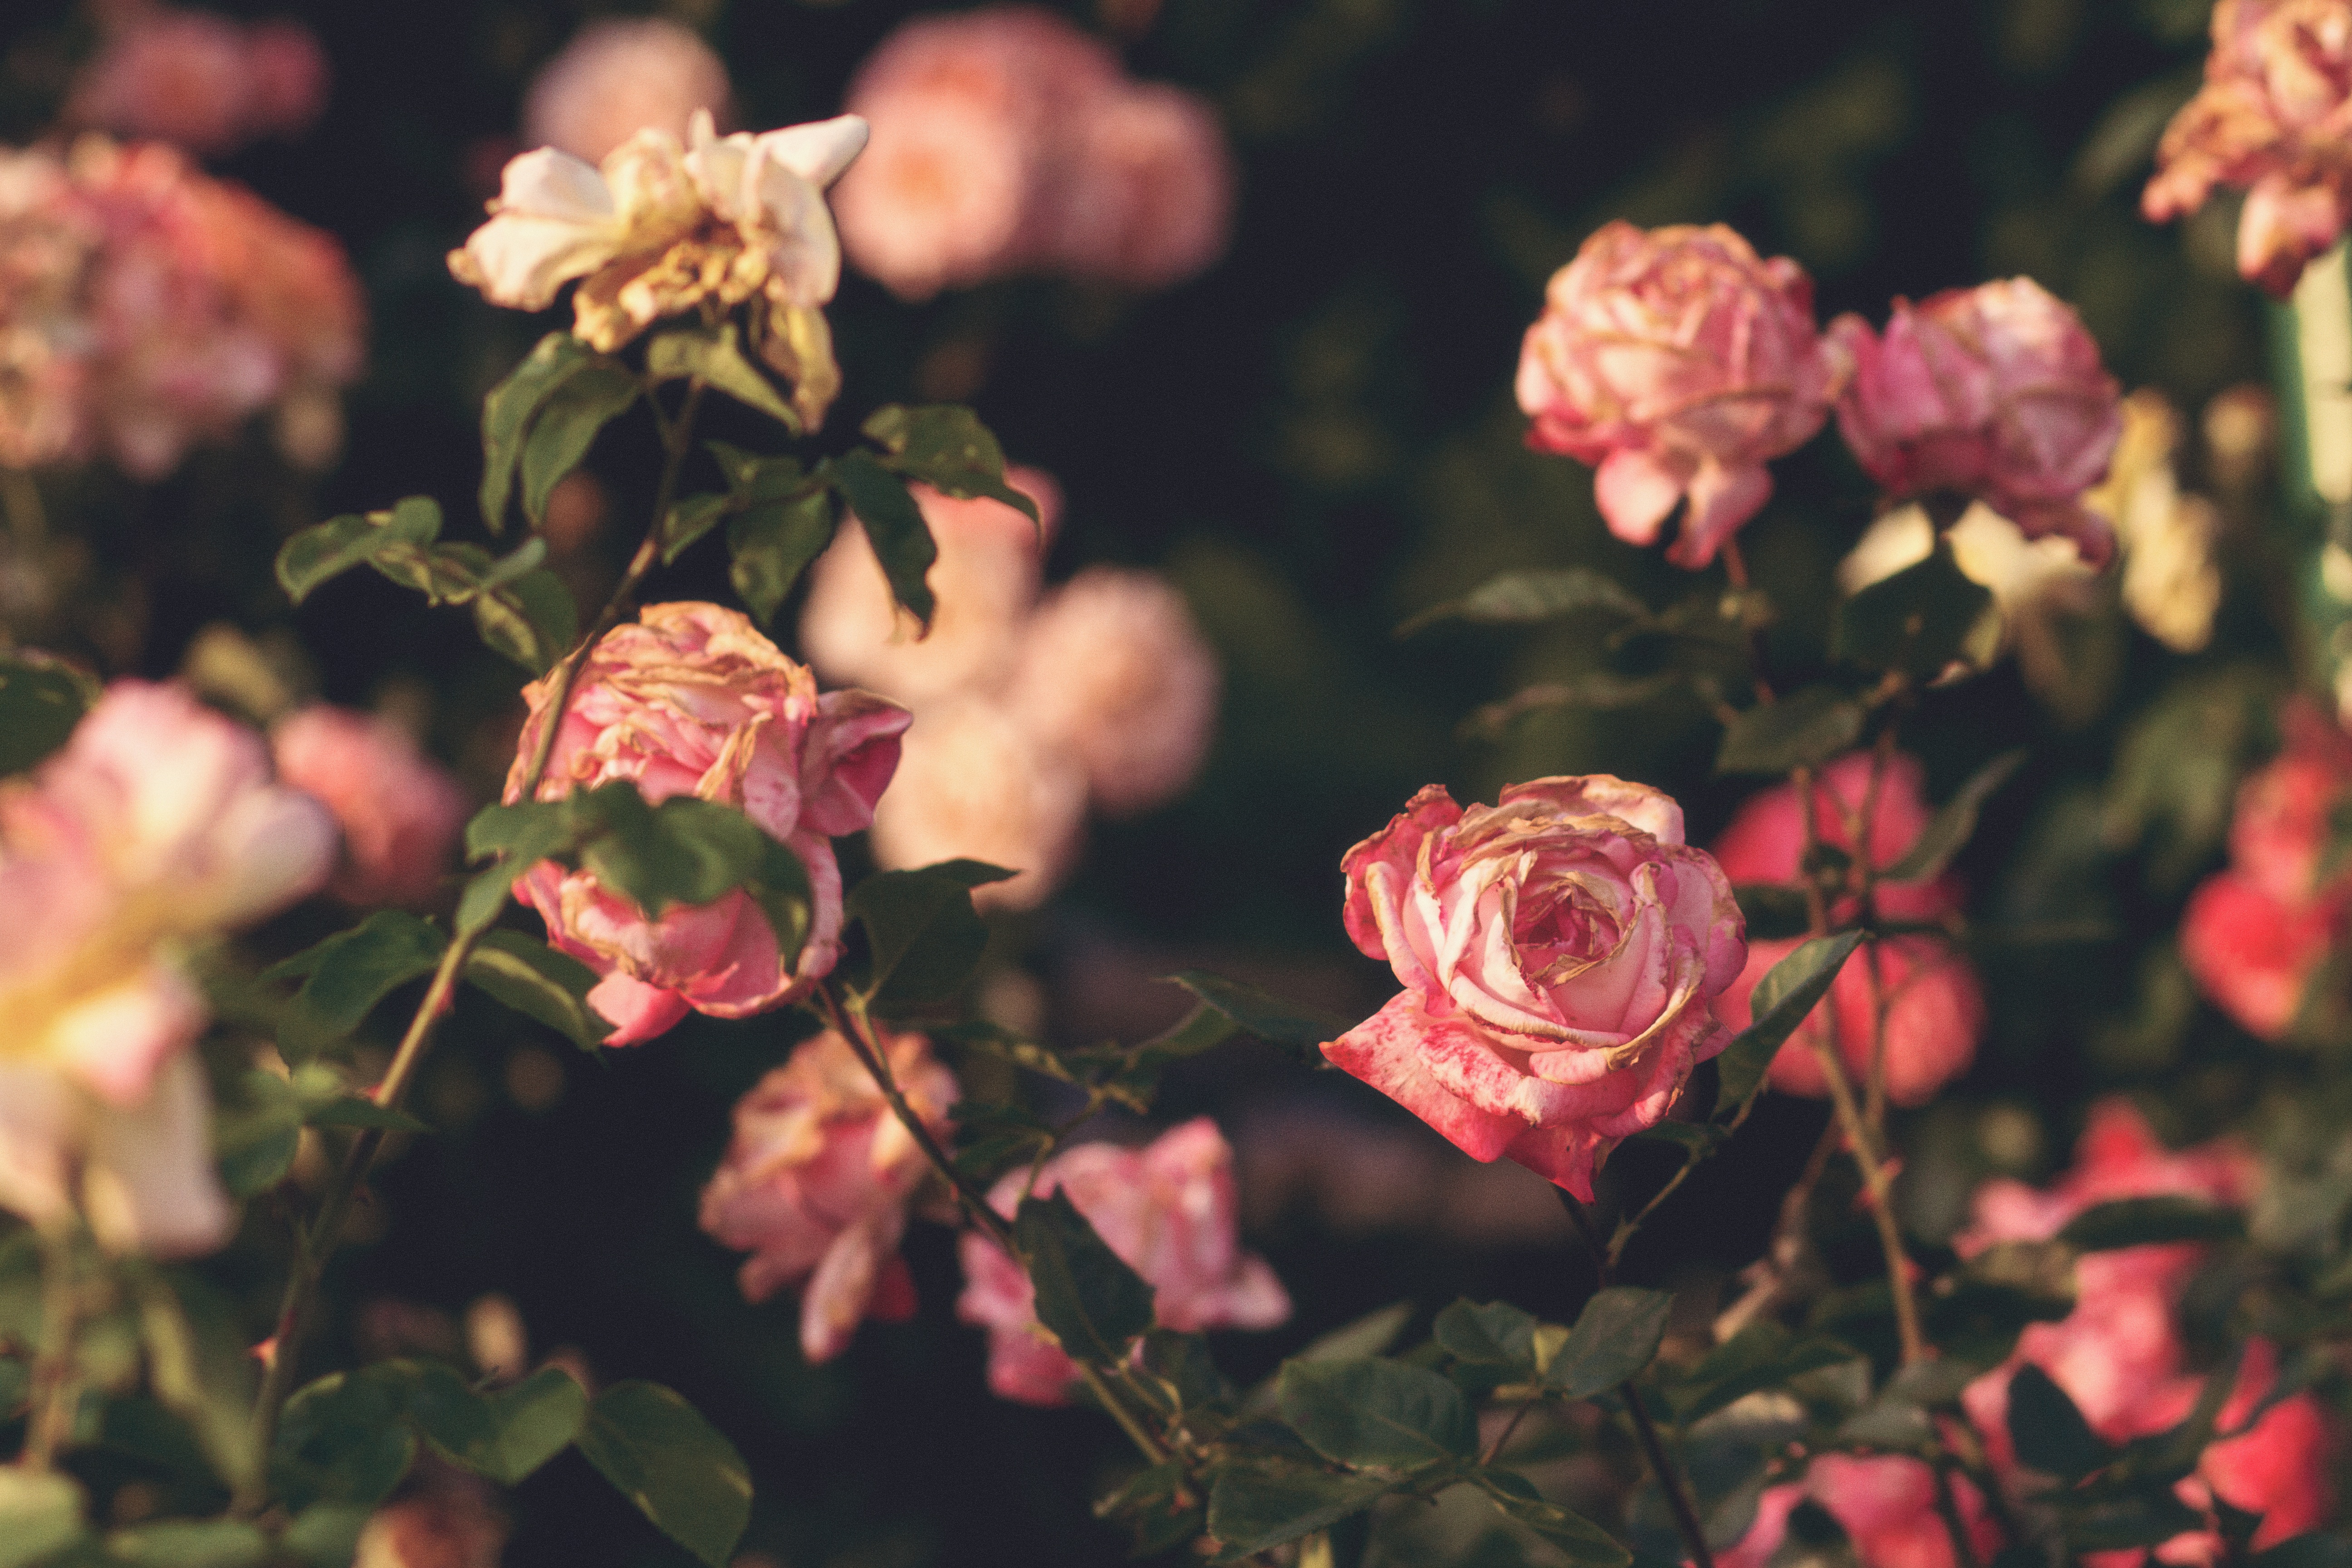
blossom, plant, leaf, flower, petal, rose, red, autumn, botany, flora, floristry, macro photography, flowering plant, garden roses, rose family, land plant, rose order